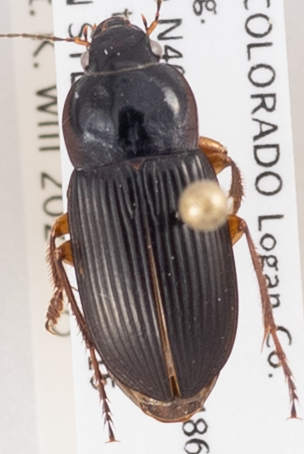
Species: Anisodactylus carbonarius
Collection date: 2020-07-15
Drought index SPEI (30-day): -1.93
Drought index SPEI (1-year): -1.22
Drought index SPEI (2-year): -0.24